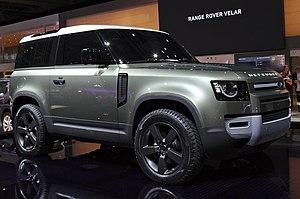
Le salon de l'automobile de Francfort est le plus grand salon automobile au monde jusqu'en 2019. Il est organisé par le Verband der Automobilindustrie, l'union de l'industrie automobile allemande, et planifié par l'Organisation internationale des constructeurs automobiles de 1951 à 2019, tous les deux ans à Francfort-sur-le-Main en Allemagne, en alternance avec le Mondial de l'automobile de Paris. L'édition 2019 est la dernière de ce salon à se dérouler à Francfort, le salon étant déplacé à Munich à partir de 2021.
Le Defender II est un véhicule tout-terrain produit par le constructeur automobile britannique Land Rover à partir de début 2020 aux États-Unis et commercialisé en Europe à partir de fin 2020. Le nouveau Defender est la seconde génération de Land Rover Defender, véhicule tout-terrain produit de 1983 à 2016.